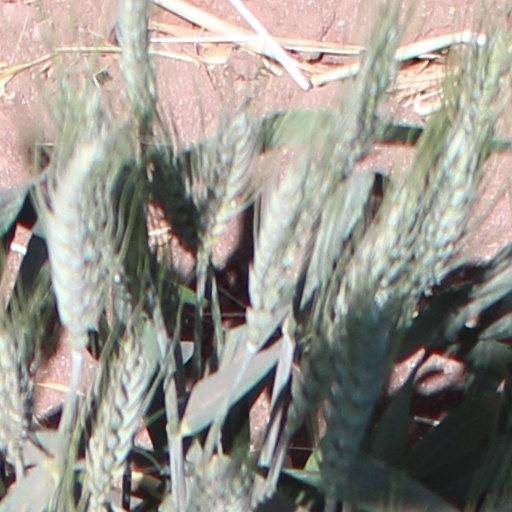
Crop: wheat